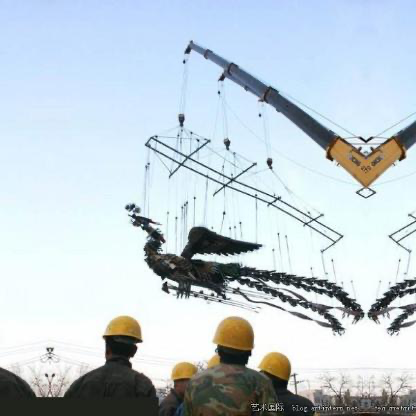
Objects in the image:
label: helmet
label: helmet
label: helmet
label: helmet